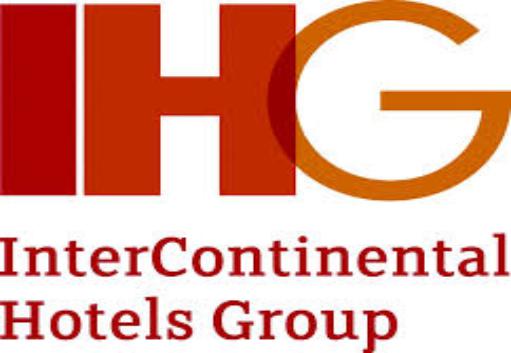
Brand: IHG
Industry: Others